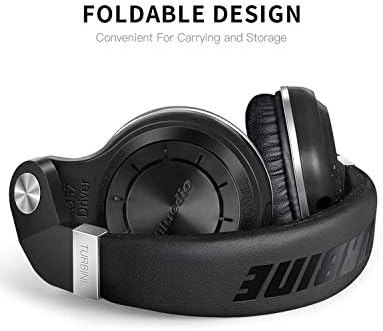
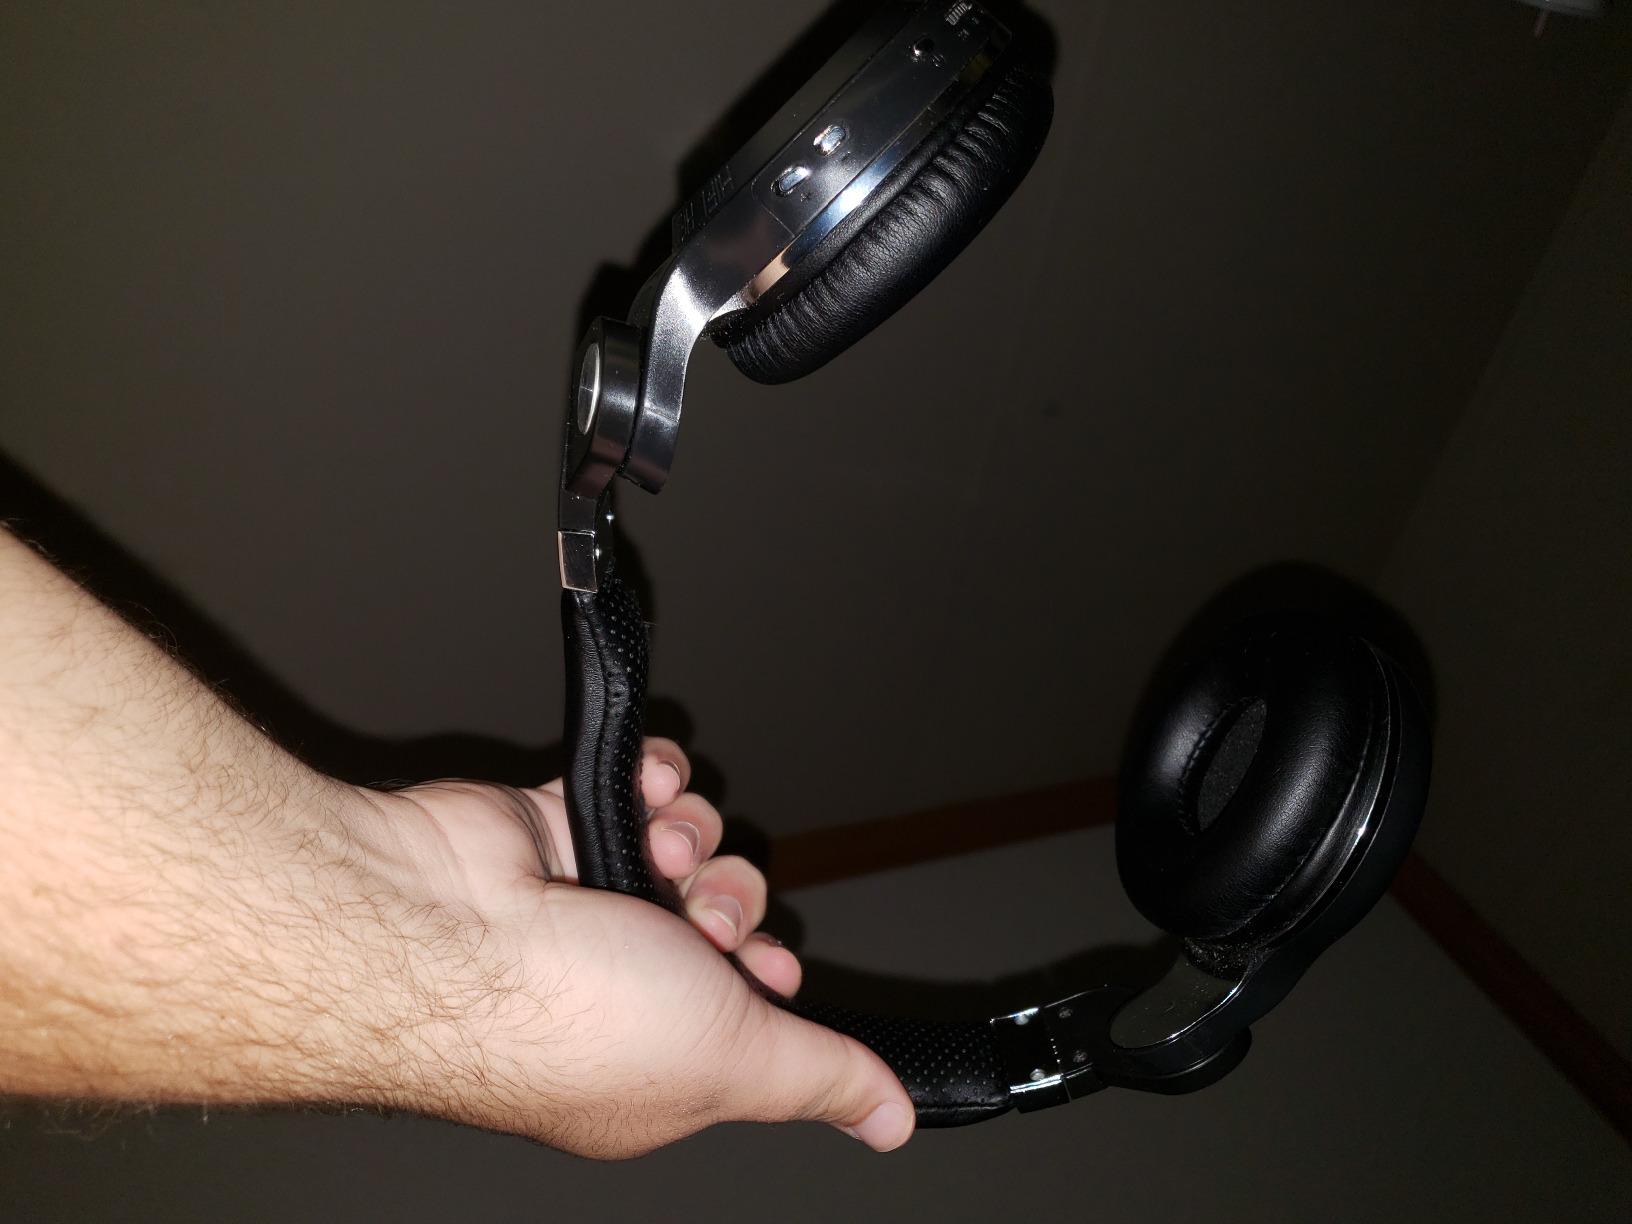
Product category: headphones
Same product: yes